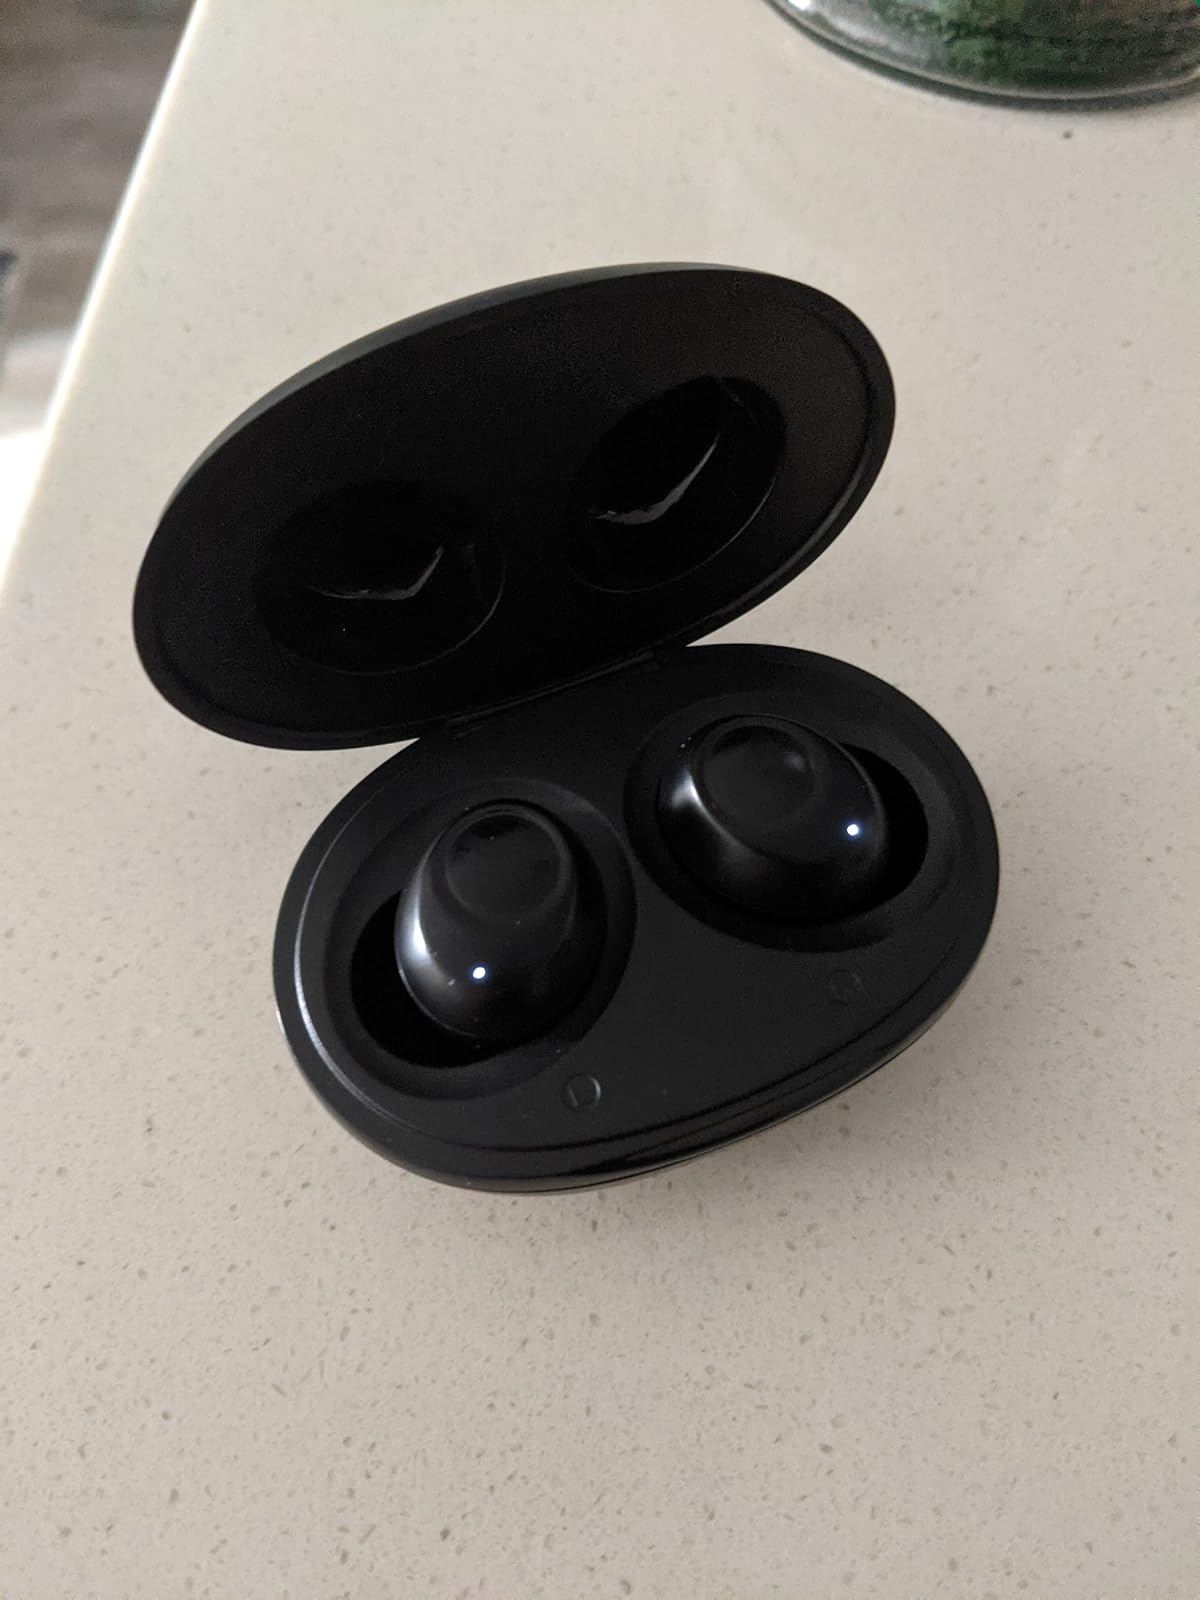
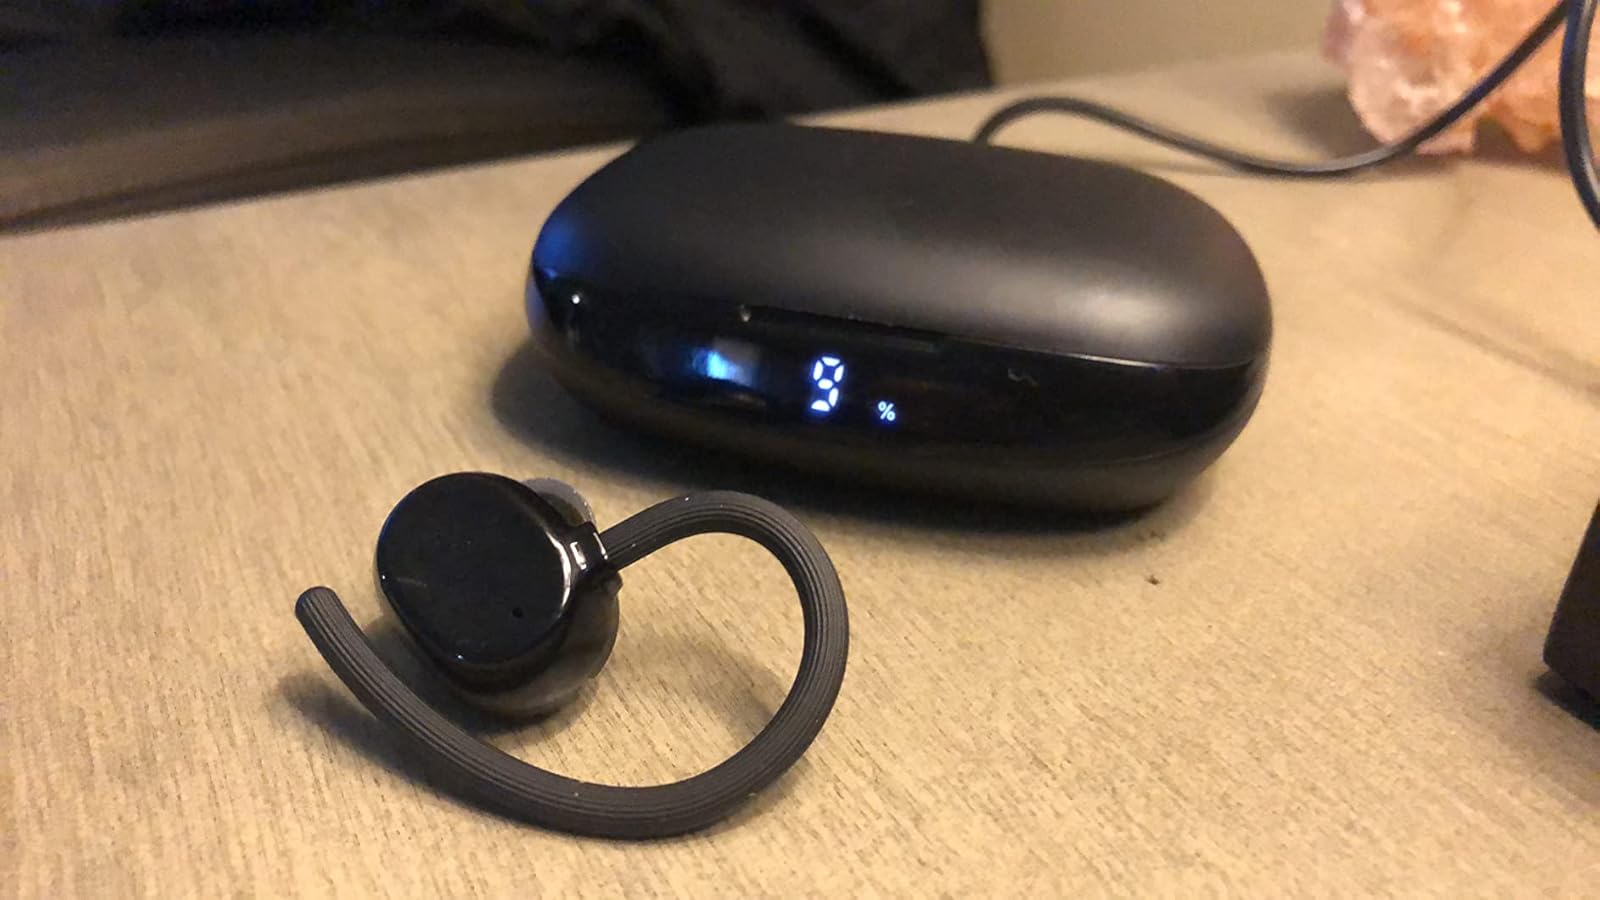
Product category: earbuds
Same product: no